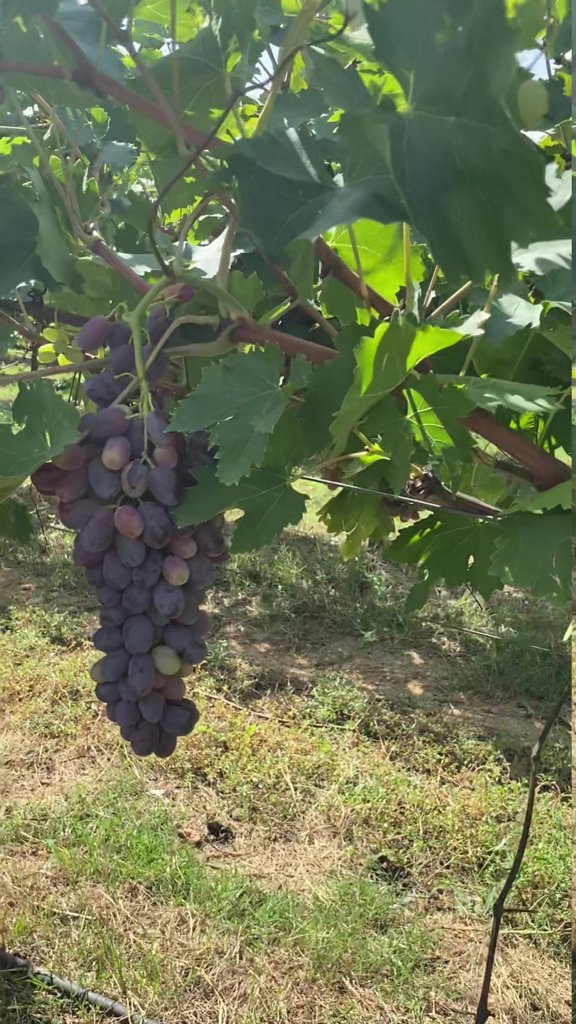
Berries visible: 77
Grape clusters: 2